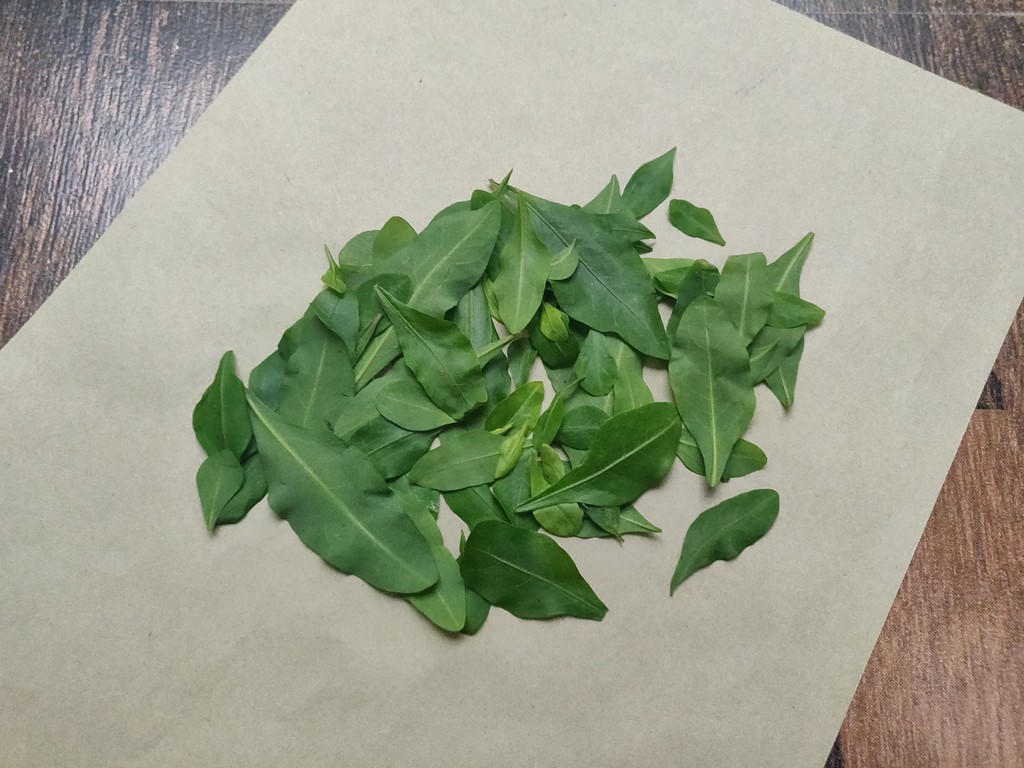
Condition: Healthy
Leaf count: multiple
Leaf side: unknown